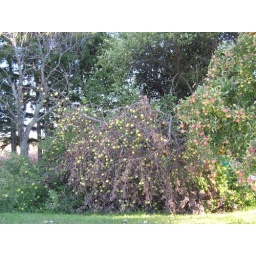
There were so many apples this year that the tree broke in front of the house.